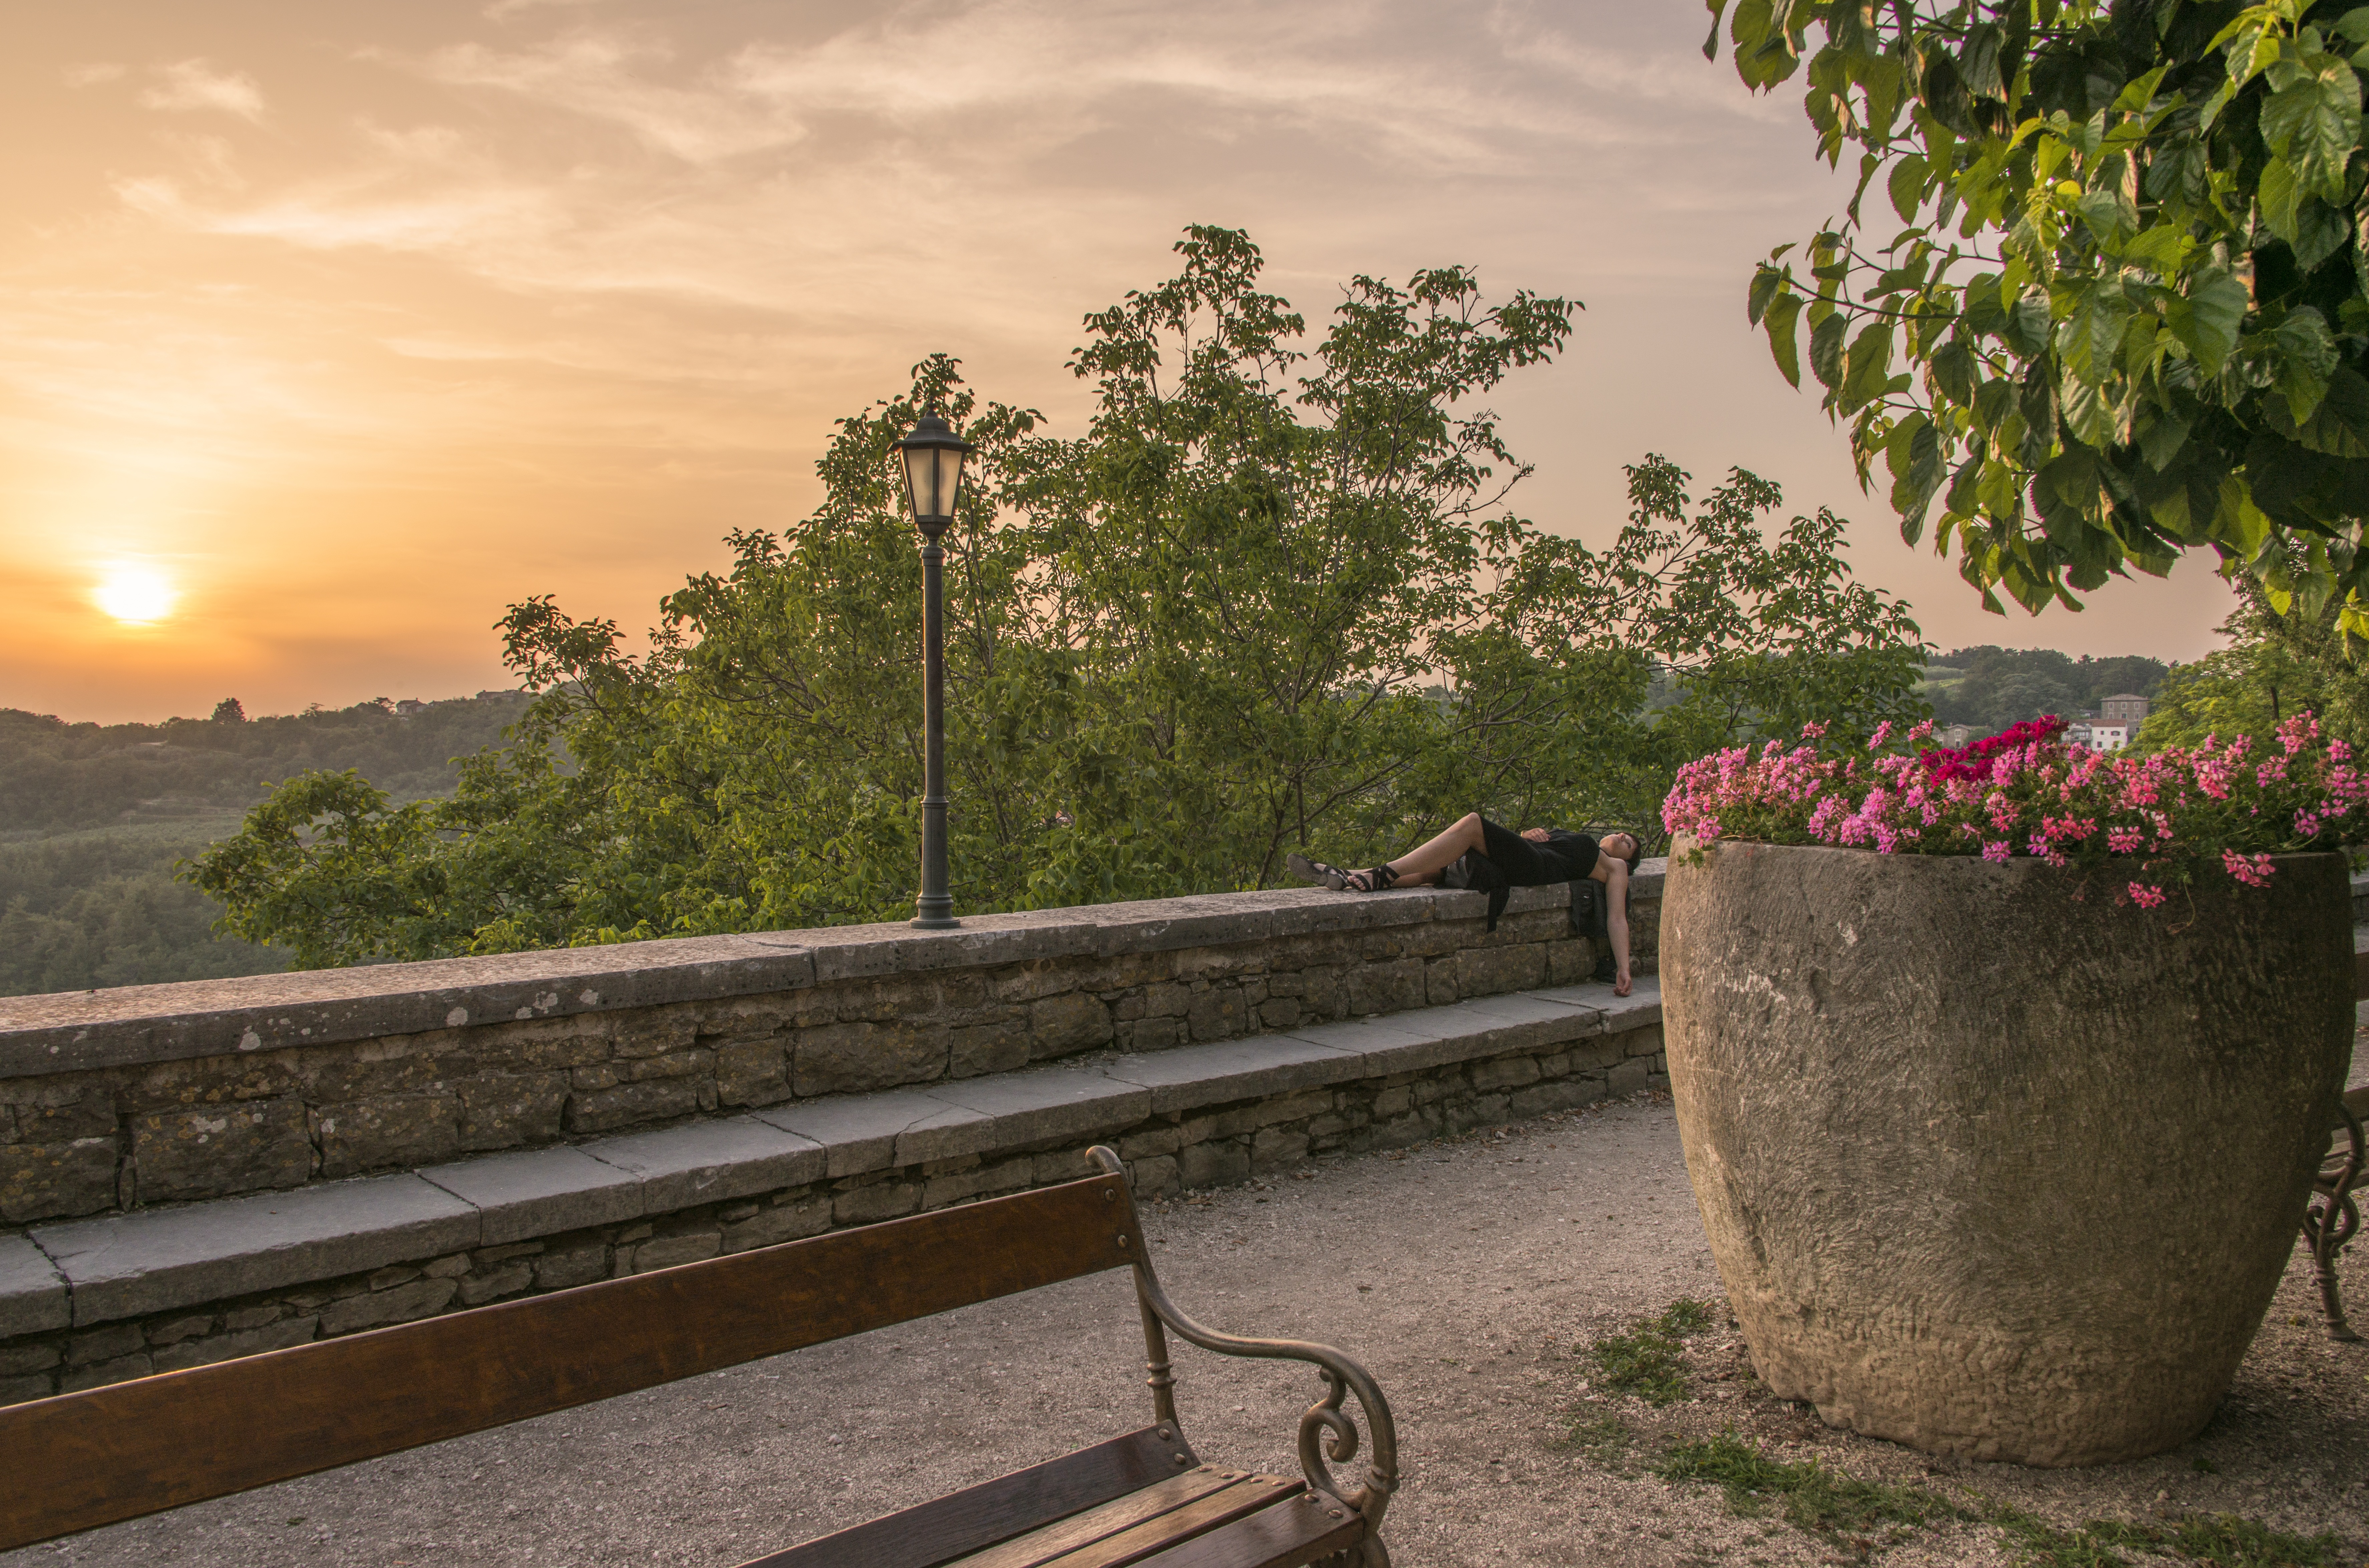
landscape, tree, outdoor, person, woman, sunset, sunlight, morning, flower, wall, summer, female, evening, young, park, black, lifestyle, leisure, relaxing, bank, dress, flowerpot, pause, lying, attractive, rural area